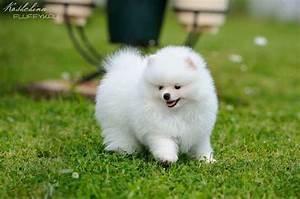
dog